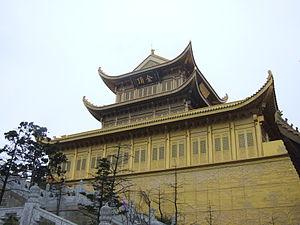
Le Sommet d'or chinois : 金顶 ; pinyin : jīndǐng ; litt. « sommet doré ») est le nom d'un lieu sacré du bouddhisme, et l'une des trois cimes du mont Emei. Il est situé sur le territoire de la ville-district d'Emeishan, dans la province du Sichuan. C'est un site classé, en Chine comme « point important des monastères bouddhistes des régions de peuple Han ».